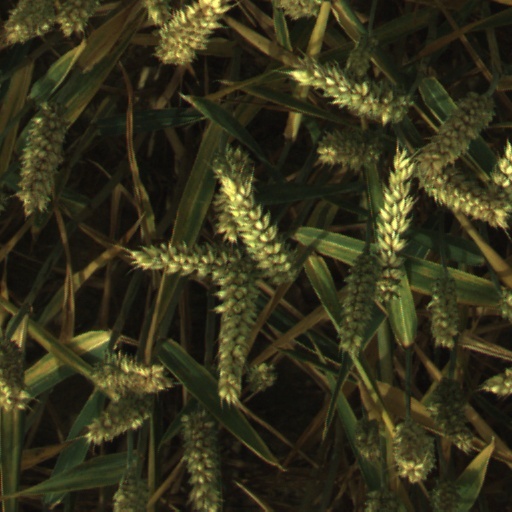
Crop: wheat